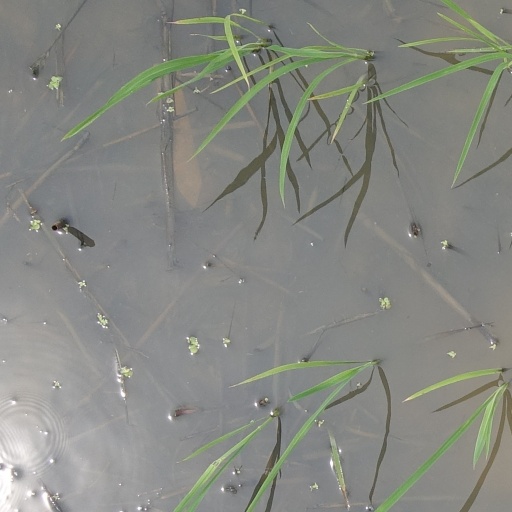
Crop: rice